Saqi (film)

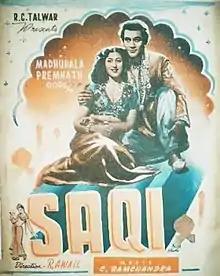

Saqi is a 1952 Indian Hindi-language film directed by H. S. Rawail and starring Premnath, Madhubala in lead roles. The film's music was composed by C. Ramchandra. "Saqi" was based on Arabian Nights and was one of the most expensive Indian films at the time of its release.